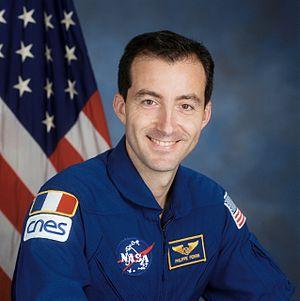
Philippe Perrin, né à Meknès au Maroc le 6 janvier 1963, est pilote d’essai chez Airbus. Il a été le 9ᵉ spationaute français de l’Agence spatiale européenne à partir dans l’espace dans le cadre de la mission STS-111 en mars 2002. Durant cette mission, il sort à trois reprises en scaphandre dans l’espace pour assembler la Station spatiale internationale.